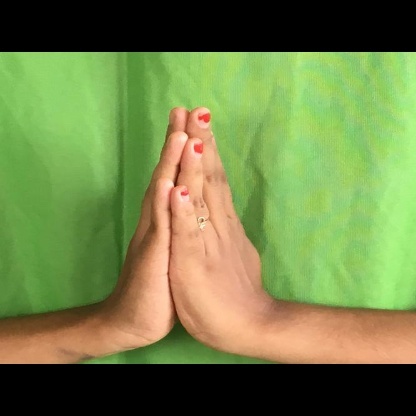
Mudra: Anjali